Outdoor literature

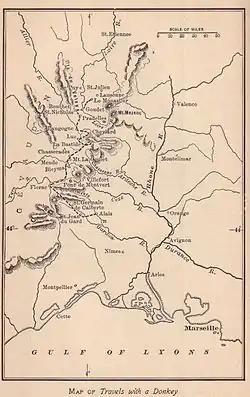
Map of Robert Louis Stevenson's walking route, taken from "Travels with a Donkey in the Cévennes" (1879), a pioneering classic of outdoor literature

Outdoor literature is a literature genre about or involving the outdoors. Outdoor literature encompasses several different subgenres including exploration literature, adventure literature and nature writing. Another subgenre is the guide book, an early example of which was Thomas West's guide to the Lake District published in 1778. The genres can include activities such as exploration, survival, sailing, hiking, mountaineering, whitewater boating, geocaching or kayaking, or writing about nature and the environment. Travel literature is similar to outdoor literature but differs in that it does not always deal with the out-of-doors, but there is a considerable overlap between these genres, in particular with regard to long journeys.